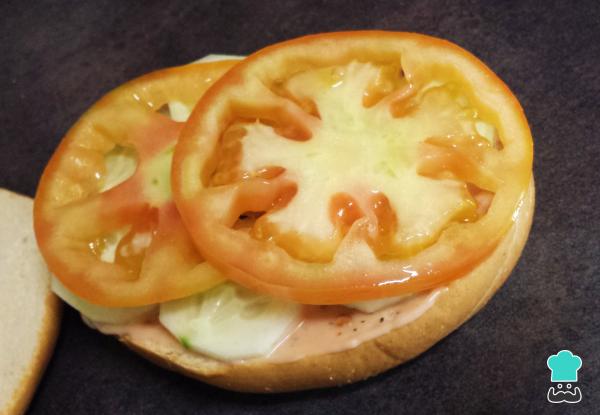
Coloca los vegetales, empieza por el pepino y luego el tomate.